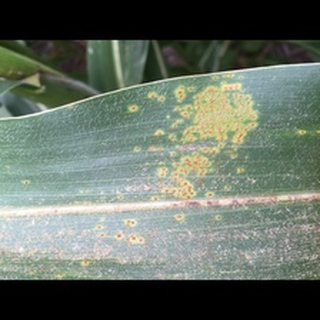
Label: corn_common_rust